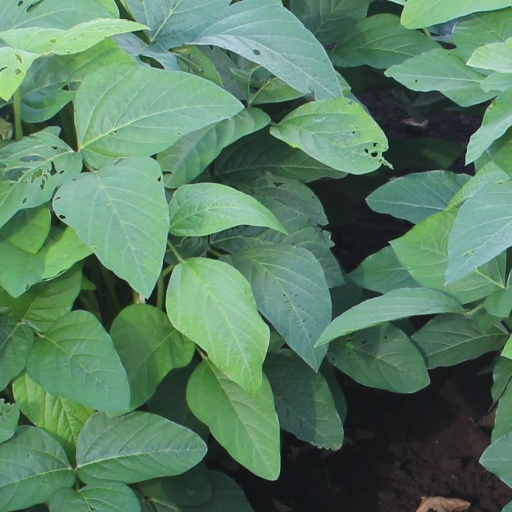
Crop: soybean